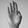
ASL letter: B